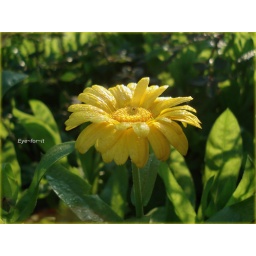
God writes the gospel not in the Bible alone, but on trees and flowers and clouds and stars. ~Martin Luther